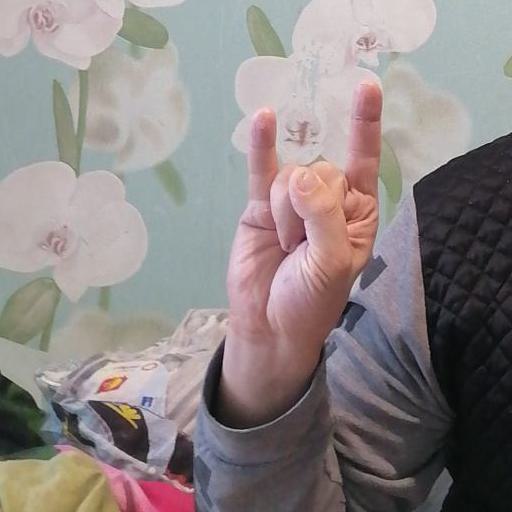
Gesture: rock